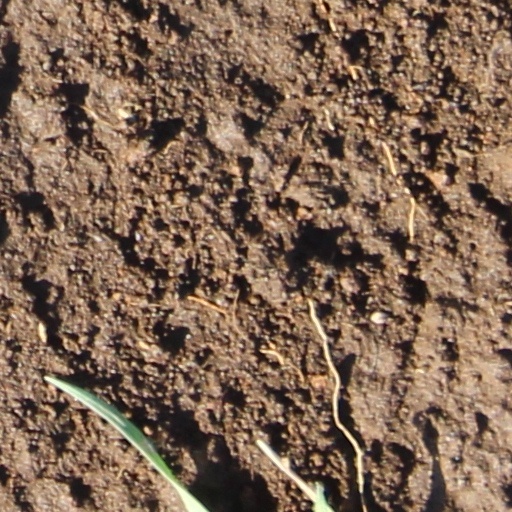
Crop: wheat